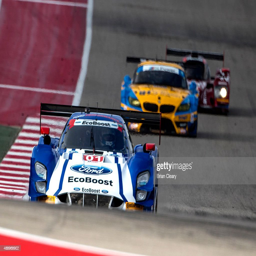
person of racecar driver and man leads a pack of cars during practice for the race .